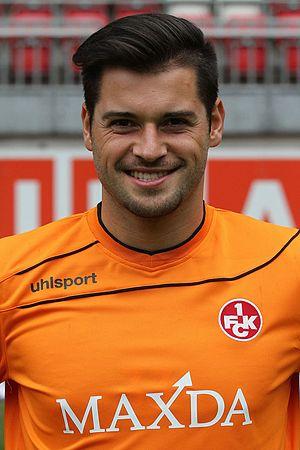
Zlatan Alomerović, né le 15 juin 1991 à Prijepolje, est un footballeur serbe qui joue au poste de gardien de but au Lechia Gdańsk dans le championnat de Pologne. Il possède également la nationalité allemande.